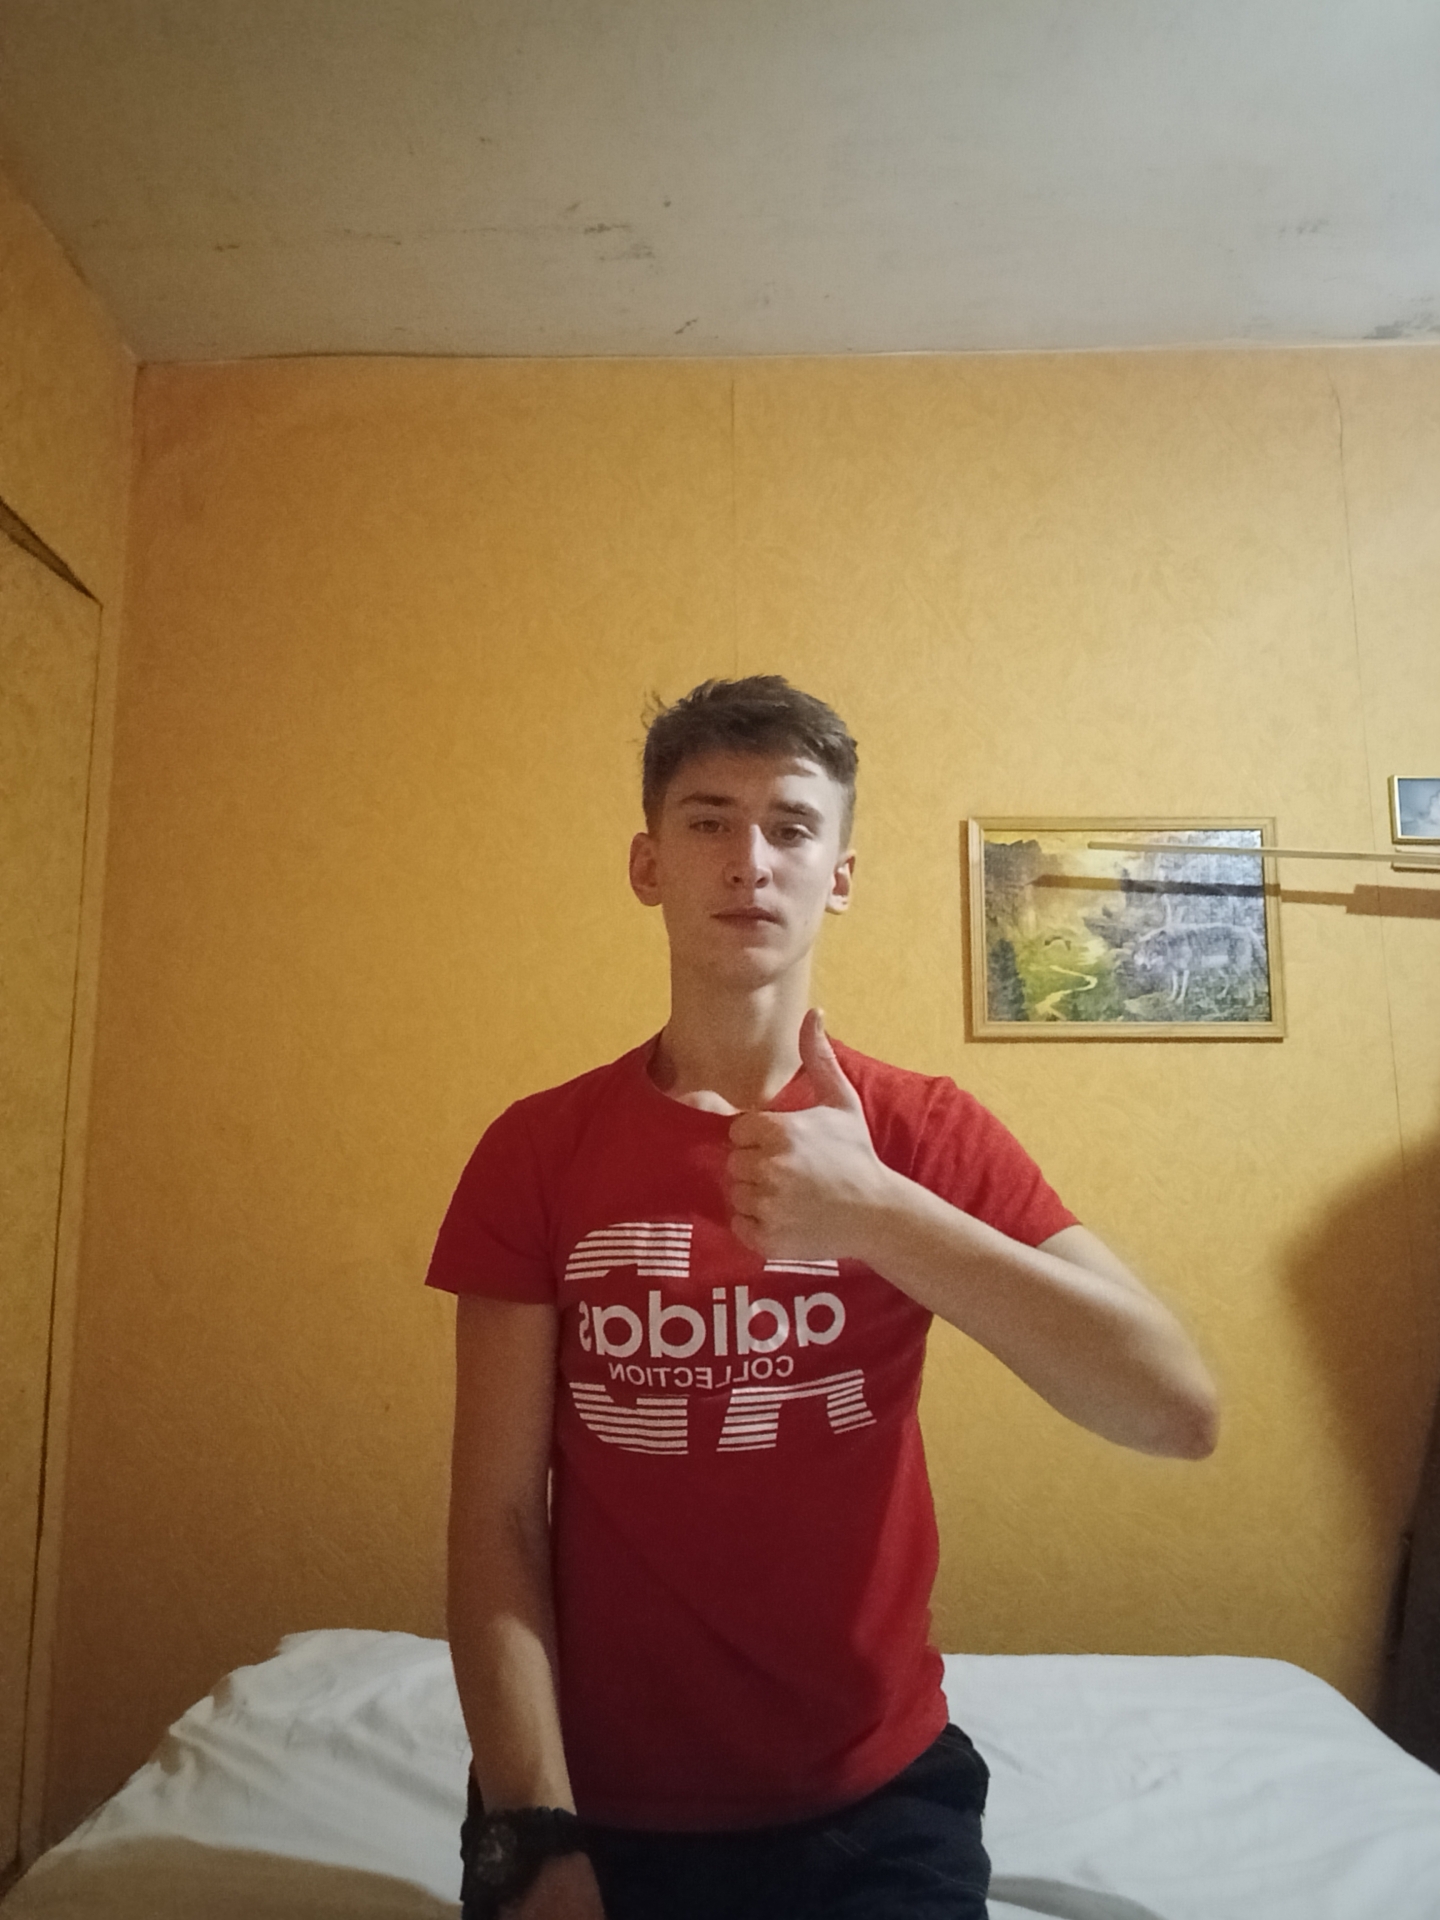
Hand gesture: like